T-80

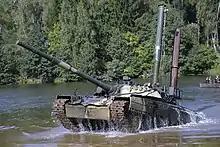
T-80U underwater driving exercise, 4th Guards Tank Division in 2018

Cyprus was the first foreign country to officially obtain T-80 tanks. Russia sold 27 T-80U and 14 T-80UK for $174 million to Cyprus in 1996. The tanks arrived in two batches. The first shipment consisted of 27 T-80U MBTs arriving in 1996, while the second batch of 14 T-80UK MBTs arrived in 1997. This significantly improved the abilities of Cypriot army armoured forces; their most potent tank until then was the AMX-30B2. New tanks gave the Cypriot National Guard the edge in a possible confrontation with the Turkish Army in Northern Cyprus. In October 2009 Cyprus ordered another batch of 41 used T-80Us and T-80UKs from Russia for €115 million. Deliveries were completed in the first half of 2011.